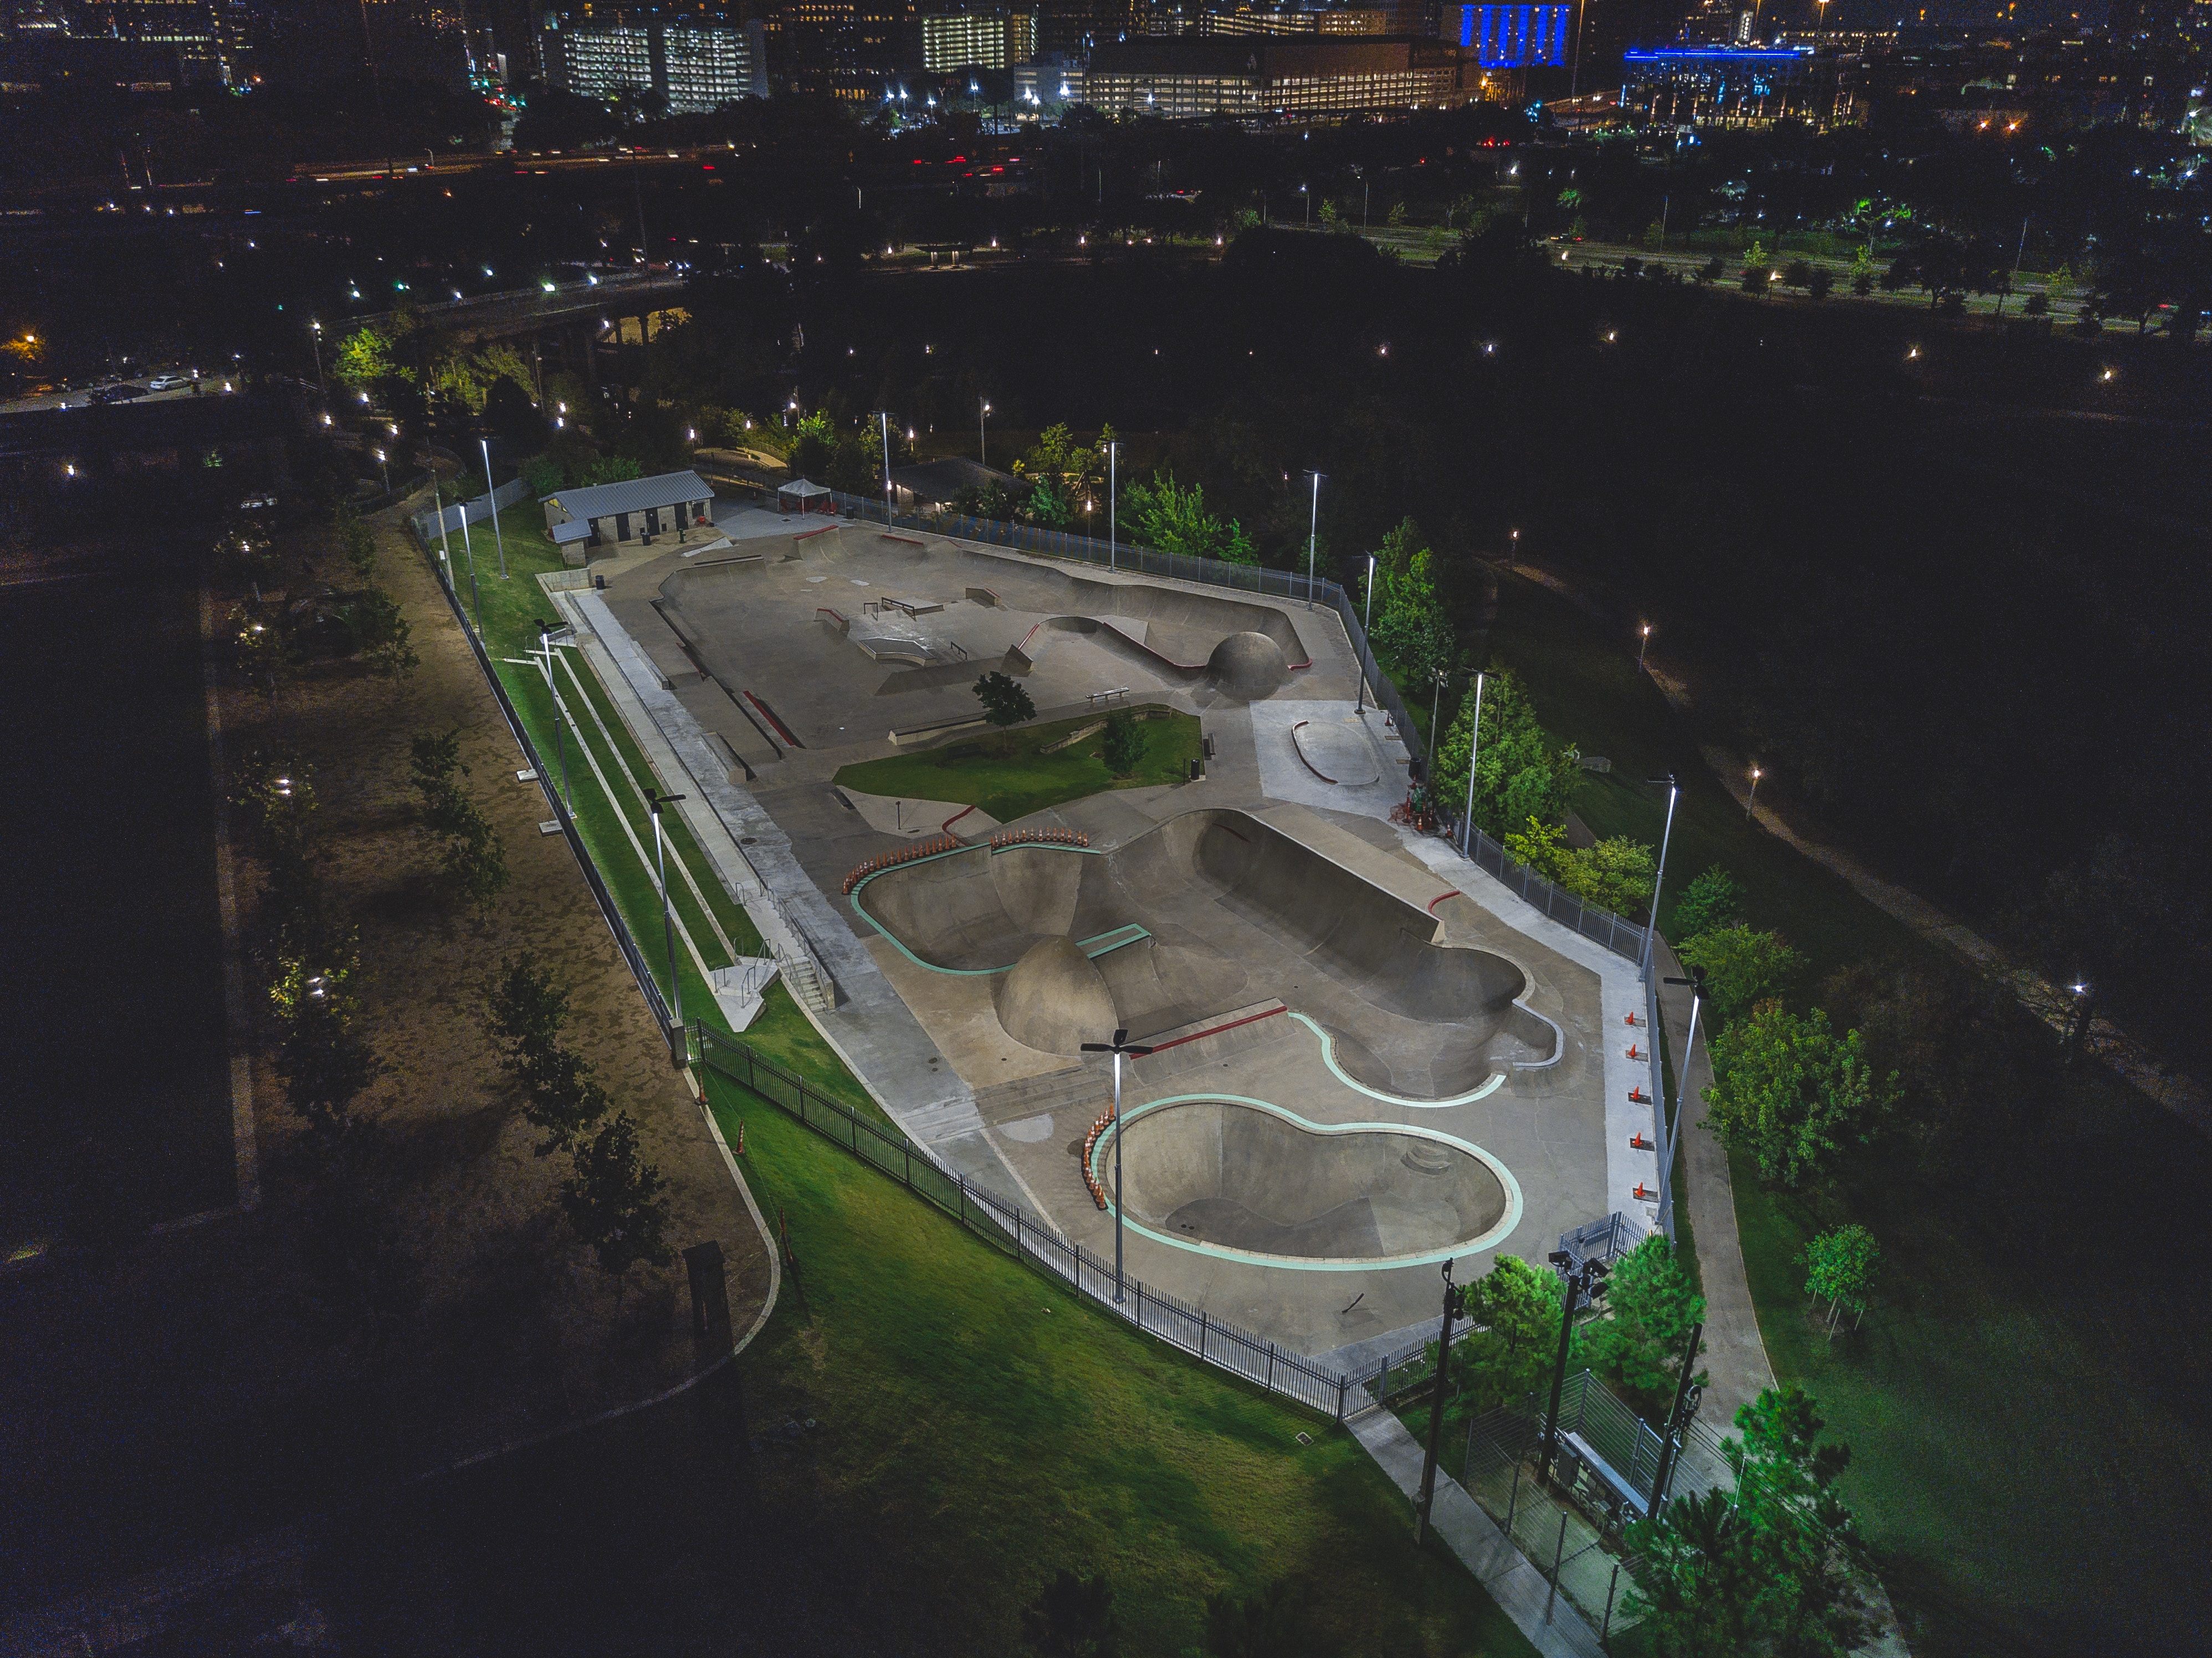
water, structure, night, river, bird's eye view, aerial photography, sport venue, water resources